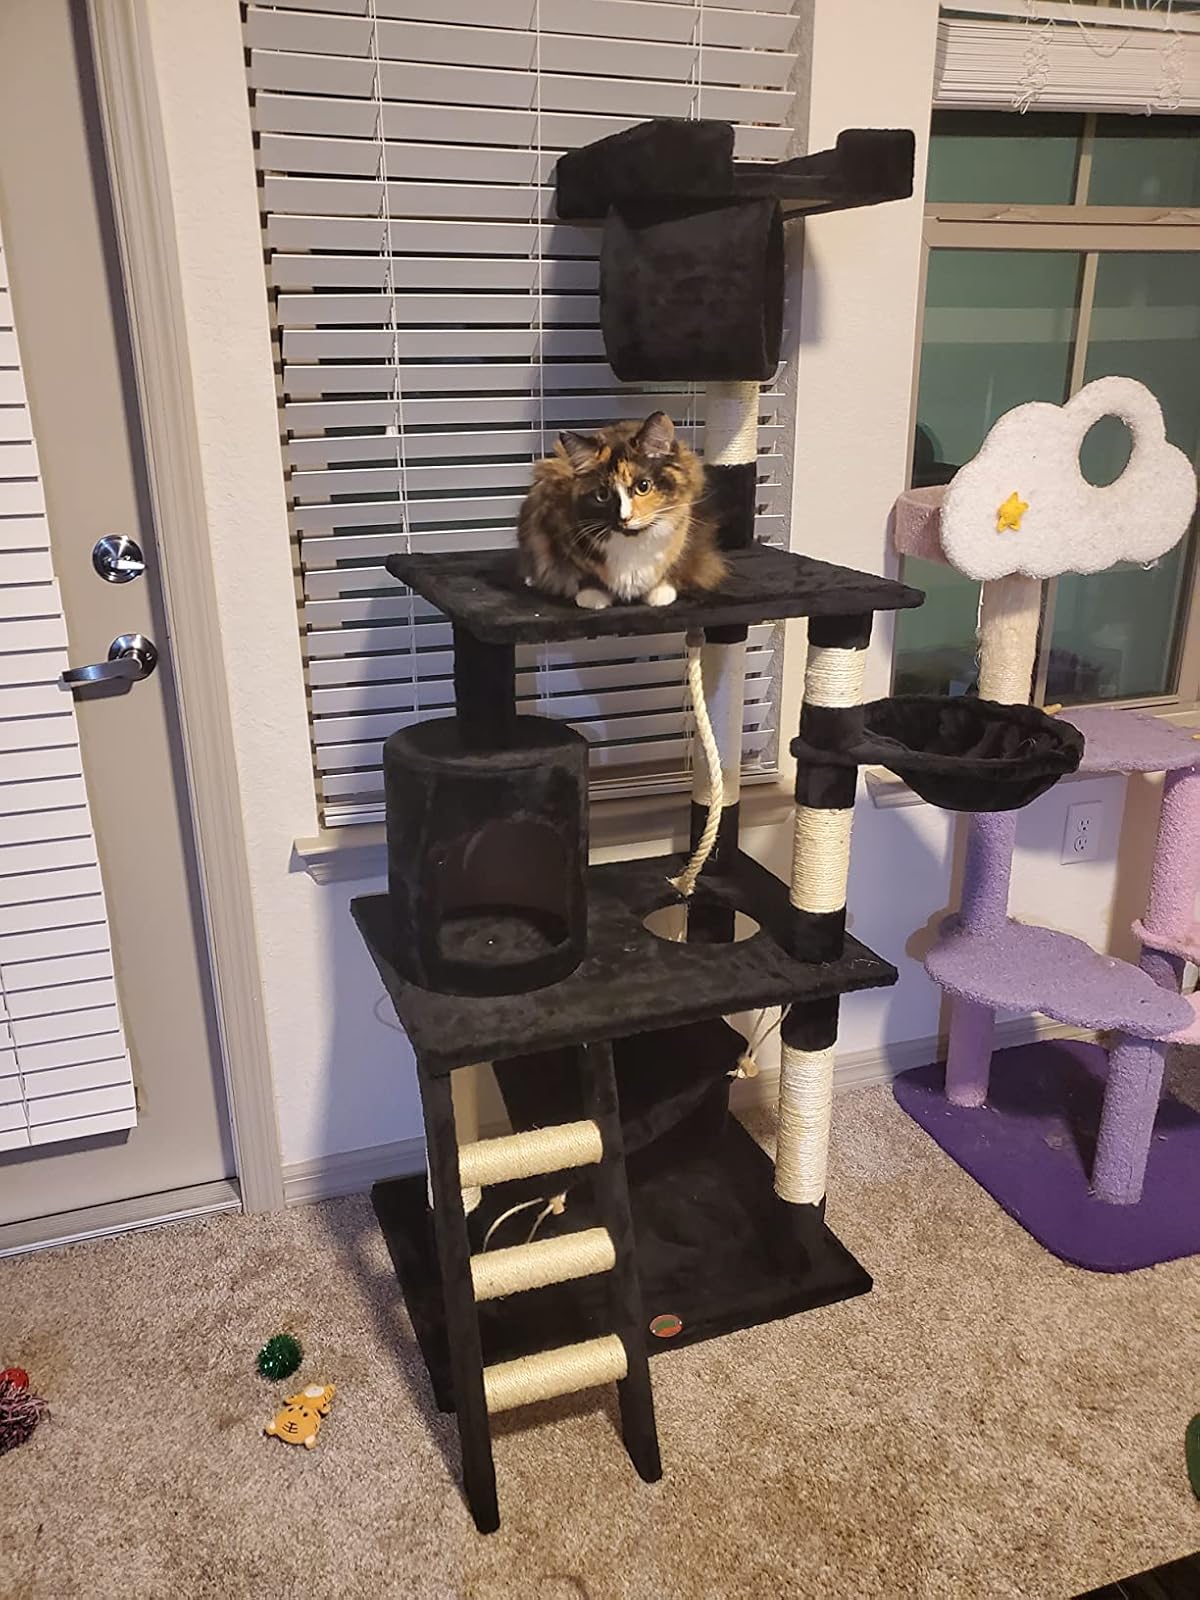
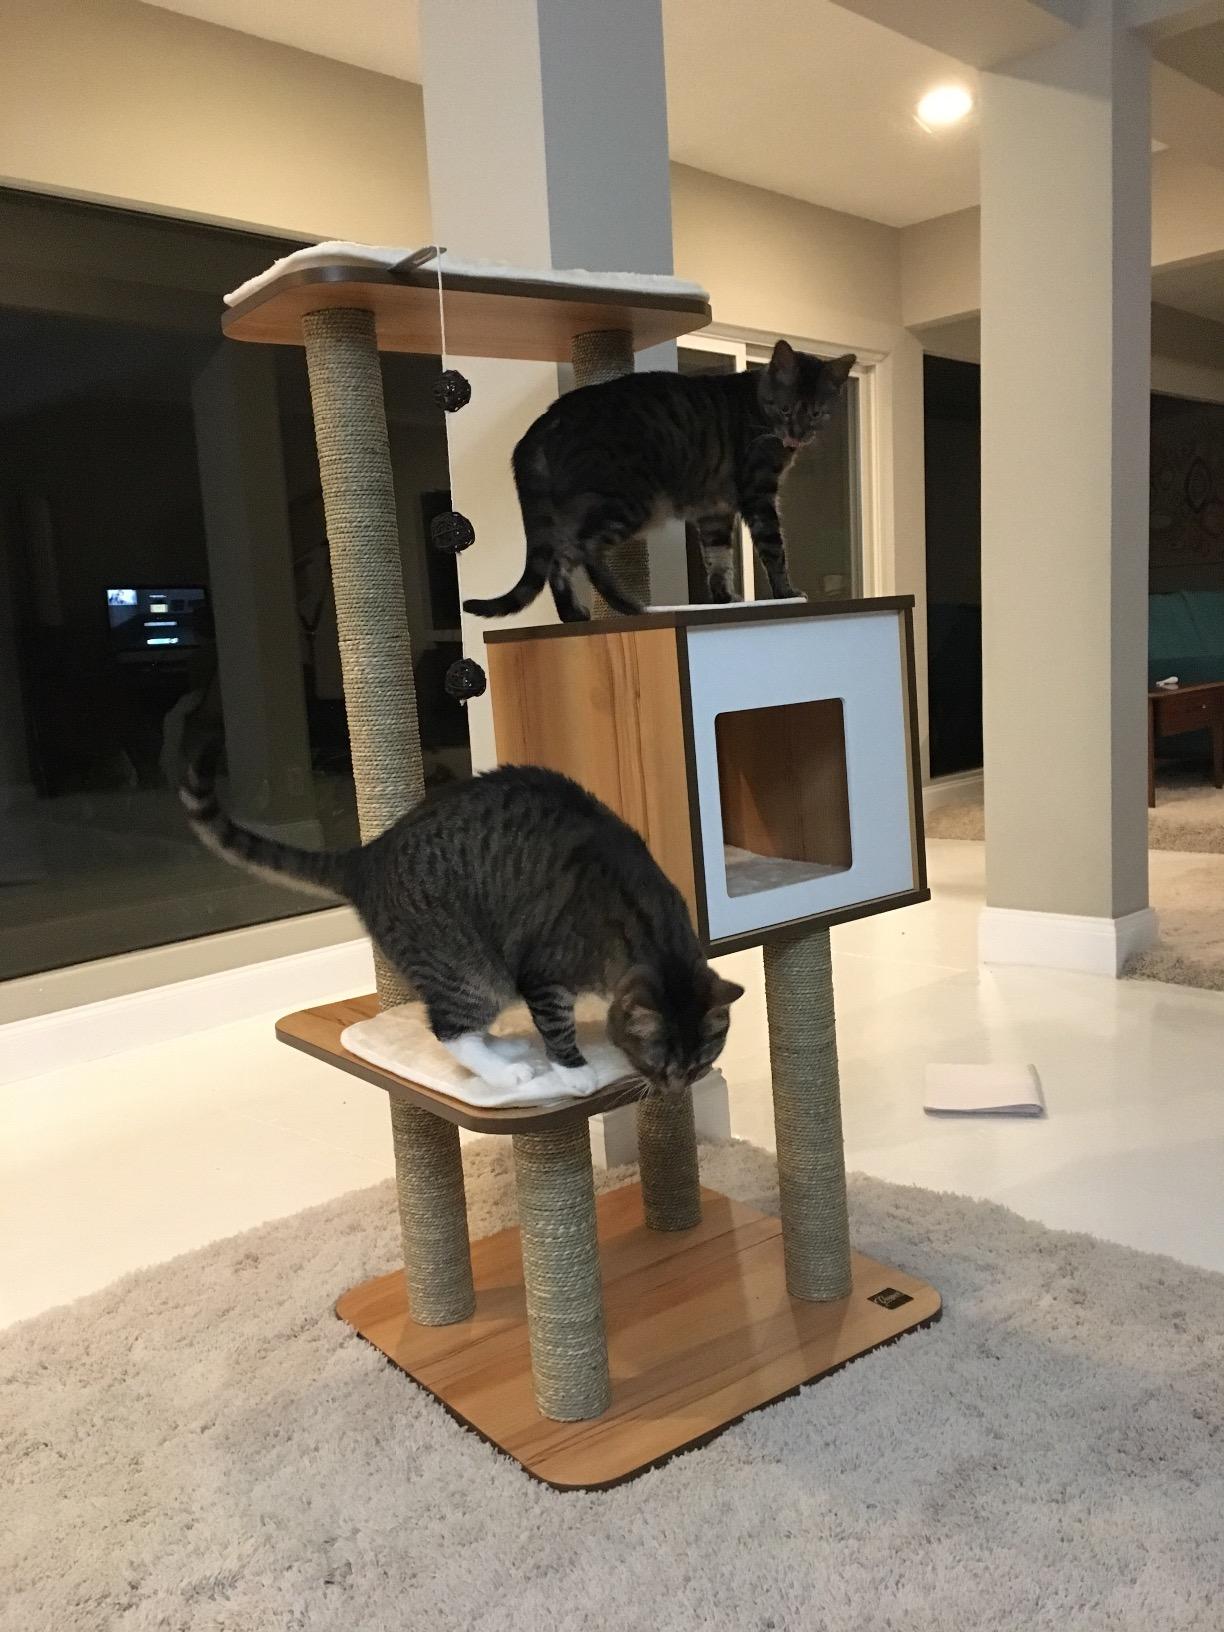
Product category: items_cat tree
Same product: no